Civil Defence Ireland

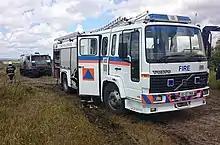
Dublin Civil Defence Auxiliary Fire Service

The majority of the work of Civil Defence occurs at the local authority level. Funding of the organisation is shared on a 70/30 basis between the Department of Defence and the local authority, with the day-to-day operations administered by a local authority appointed Civil Defence Officers (CDO) and Assistant Civil Defence Officers (ACDO). With the exception of these appointed personnel, almost all other members are volunteers. The CDO may appoint volunteer officers and instructors who assist in the administration and training within the unit. Volunteer members make themselves available to attend training throughout the year and may participate in local and national exercises to test their skills. Volunteers are also expected to participate in duties in their local community often providing services at sporting, music and cultural events. In the event of a request by a civil power, a Civil Defence Officer may activate volunteers, who will assist the primary response agencies.